Henadz Laptseu

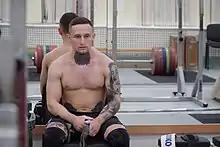
A portrait of Henadz Laptseu sitting down

Henadz Laptseu (born ) is a Belarusian weightlifter, and European Champion competing in the 62 kg category until 2018 and 61 kg starting in 2018 after the International Weightlifting Federation reorganized the categories.